Khoja Niyaz

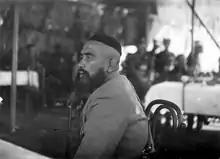
Hoja-Niyaz at the Second Congress of People's Representatives, Ürümchi, April 1935

There are contradictory statements about his death. Though appointed by Sheng Shicai as the Vice-Chairman of the Xinjiang Government and "Civil Governor for life" of the Xinjiang province in 1934, Khoja Niyaz actually was separated from his troops and held in Urumchi as a puppet under close supervising of Soviet agents. He was denied his request to meet Stalin in person and to settle the Xinjiang issue in accordance with the Right of nations to self-determination, which was officially supported by the USSR in its revolutionary doctrine. In November 1937, following the Rebellion of the 6th Uyghur Division under general Mahmut Muhiti against the Provincial Xinjiang Government at Kashgar, Artush, Yarkand, Aksu, Kucha and Karashar in April-October 1937 in Southern Xinjiang, Khoja Niyaz was arrested in Urumchi and allegedly executed in 1938. The death penalty was approved by Moscow, Khoja Niyaz and his 120 followers were labeled as counter-revolutionary "Trotskysts" and "Japanese agents." Khoja Niyaz rejected all accusations against him saying that they were all fabricated by Sheng Shicai. Being sentencing to the death penalty, Khoja Niyaz said in his last words: "This death sentence is not new for me. Actually, I have died in a day when I came to Urumchi" (he meant his departure from Aksu in August 1934 after negotiations with Soviet Consul-General in Urumchi Garegin Apresov, who urged him to come to Urumchi and accept the offer from Sheng Shicai to become a Vice-Chairman of Xinjiang Government, Commander of 6th Uyghur Division Mahmut Muhiti was against this move, considering that it will affect badly Uyghur cause for independence)," I will die, but my People will continue to live...Revolution will not be terminated". He reportedly told a visitor (Ziyauddin) that ""I trusted Apresoff and relied on his guarantee, now look what Sheng Shih-ts'ai has done to me. I'm his prisoner. Go tell Apresoff of my predicament"", but Apresov was nowhere to be found. Other versions speculate he was held alive in prison as far as summer 1943, when he was executed on the orders of Chiang Kai-shek, who restored Kuomintang control over Xinjiang in 1943 following Sheng Shicai expelling Soviet military personnel and advisers from the province. It is reported that he was strangled to death in his cell after spending 14 months in jail.